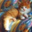
Label: cat